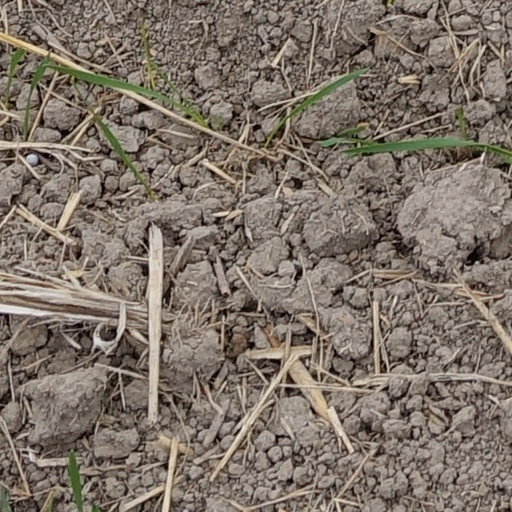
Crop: wheat